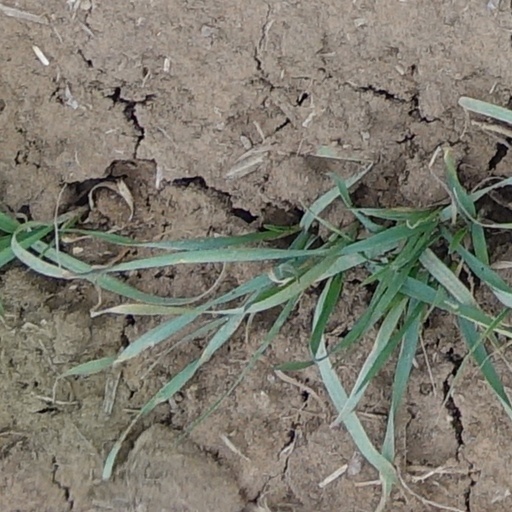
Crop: wheat